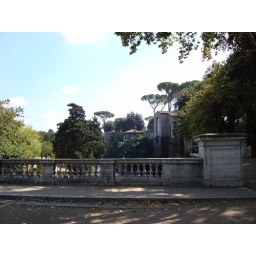
This is on a bridge that a major highway cuts underneath in the middle of Villa Borghese.